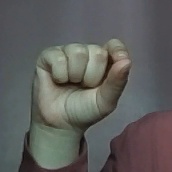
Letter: fa